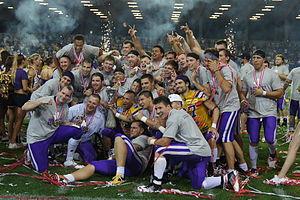
Les Vikings de Vienne est un club autrichien de football américain basé à Vienne. Ce club fut fondé en 1983.